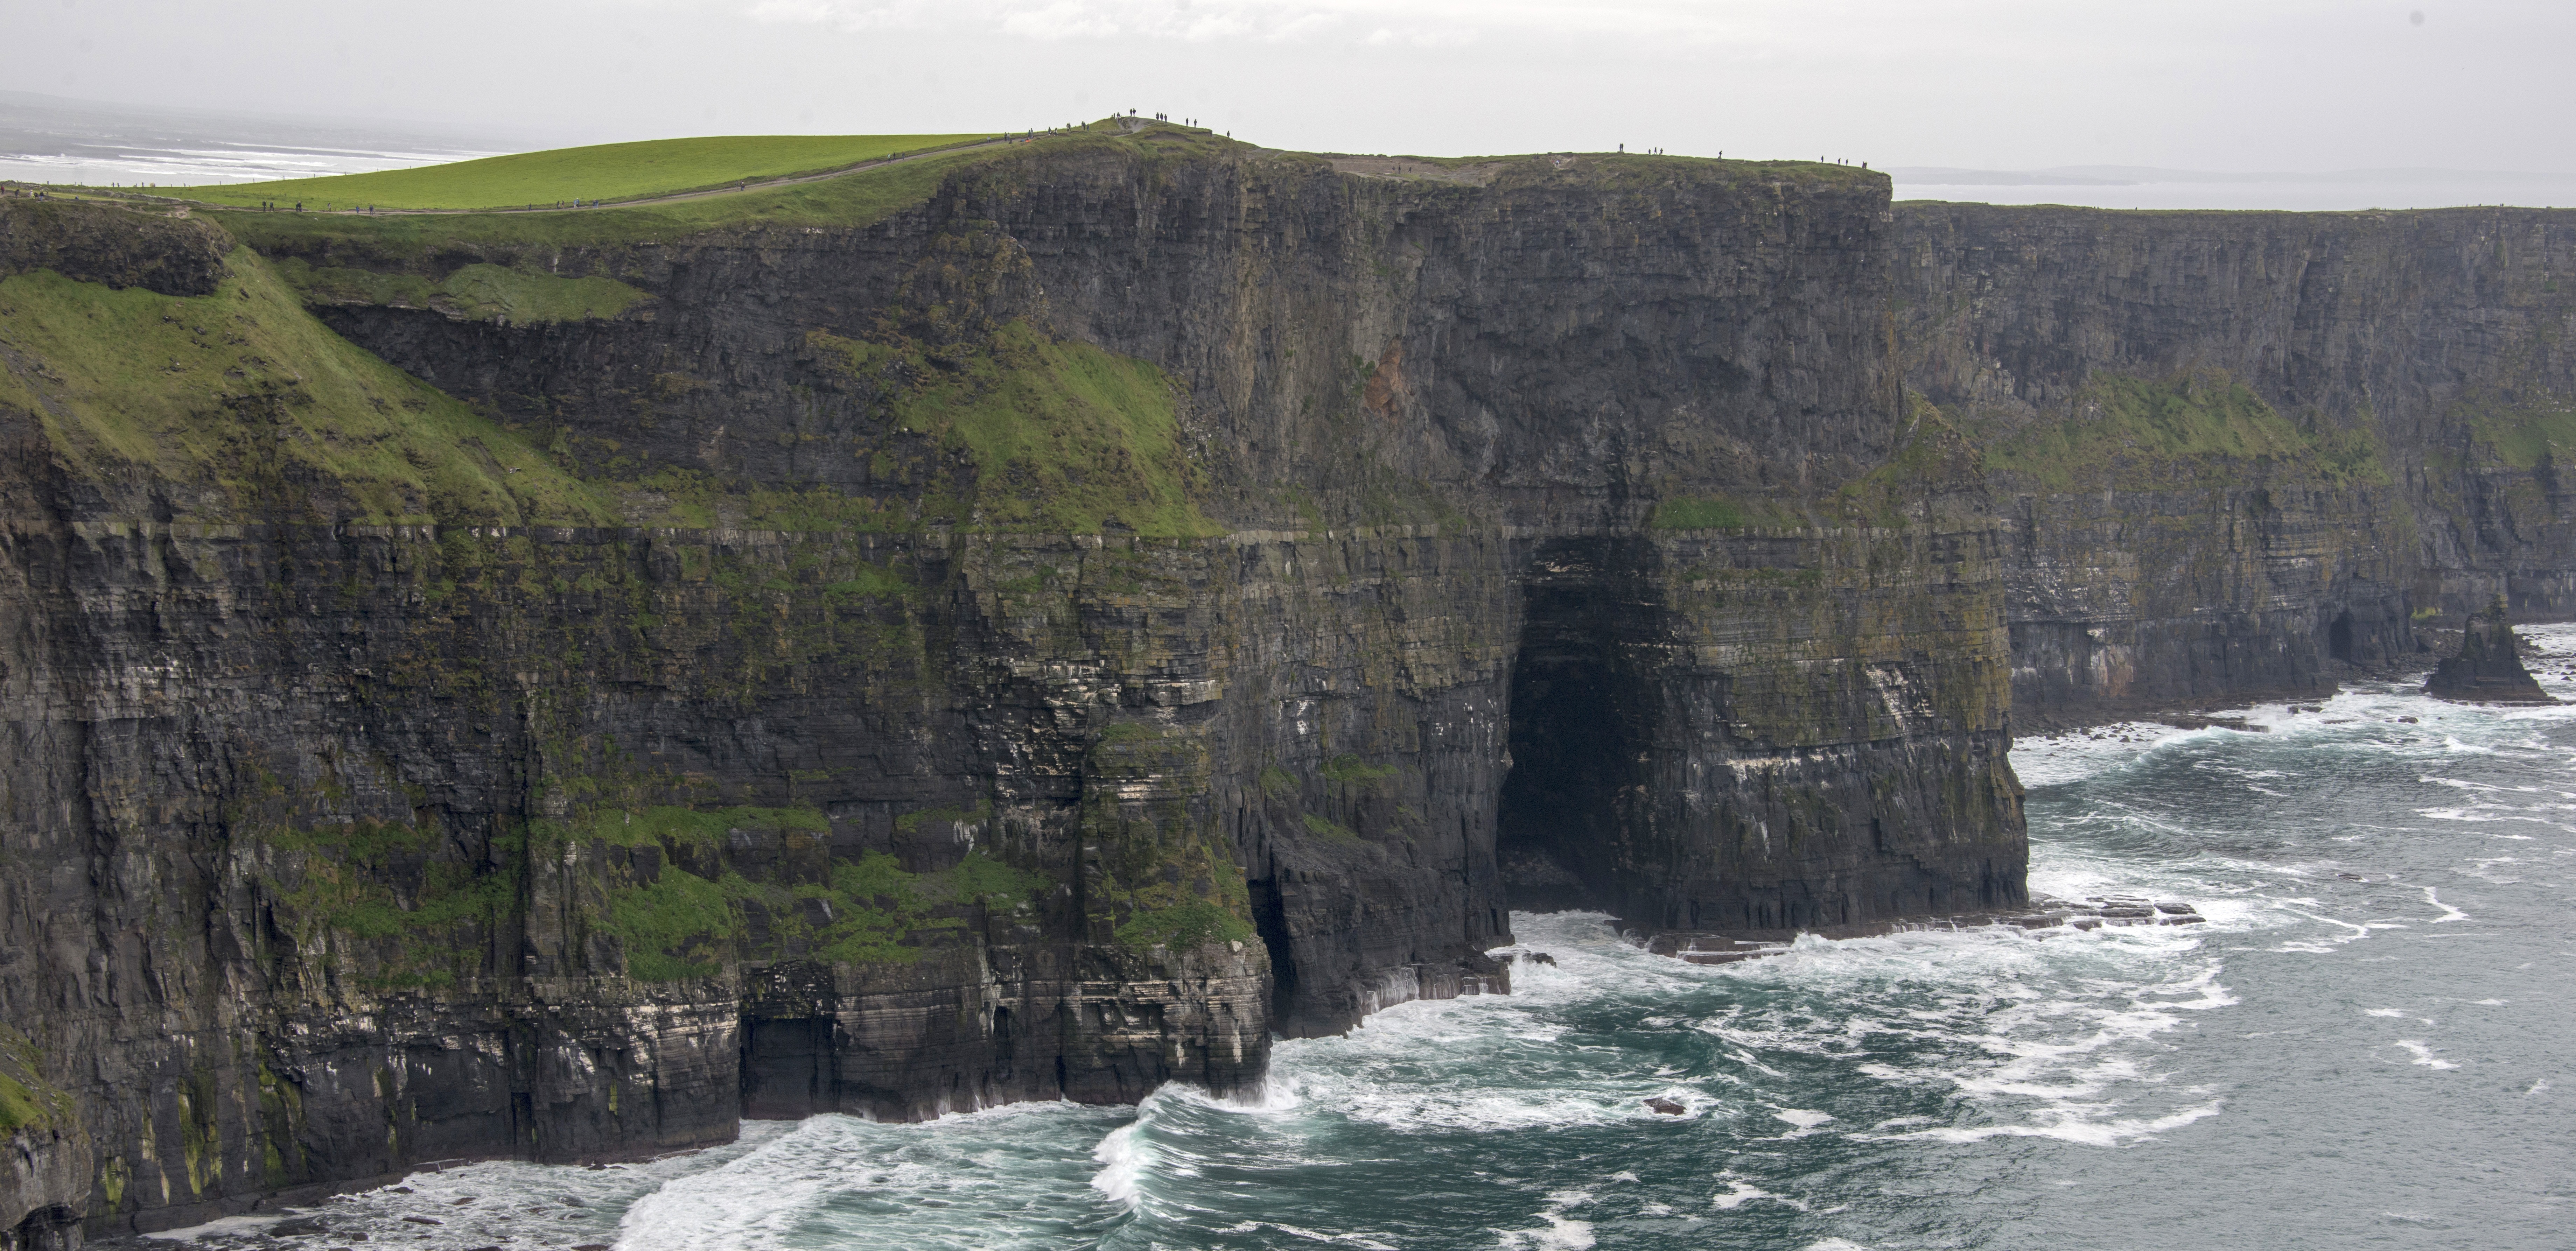
sea, coast, water, nature, formation, cliff, bay, rapid, fjord, terrain, waterway, ireland, water feature, landform, cliffs of moher, geographical feature, geological phenomenon